San Gabriel, California

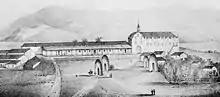
San Gabriel was established by the Spanish in 1771, when Junípero Serra founded Mission San Gabriel Arcángel.

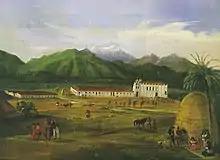
Mission San Gabriel Arcángel in 1832, painted by Ferdinand Deppe

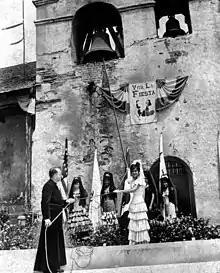
San Gabriel Mission Fiesta, 1962

Prior to the arrival of the Spanish to Alta California, the area that is San Gabriel were inhabited by the Tongva, whom the Spanish called the "Gabrieleño." The Tongva village of Shevaanga was located at the original site of Mission San Gabriel, before being moved to the site of another village, Toviscanga, in 1776 after being destroyed by a flood. These villages were part of an extensive trade network and were interconnected by a series of trails.